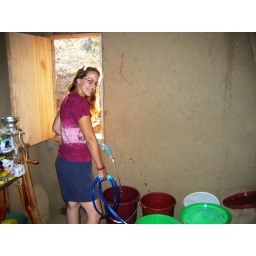
We store our fresh water inside in plastic buckets.